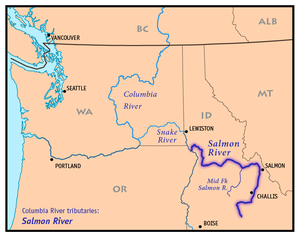
Salmon River
Kort med Salmon River, der viser bifloderne Middle Fork Salmon River, og dens forbindelse til Columbia River via Snake River
Salmon River er en 684 km lang biflod til Snake River i delstaten Idaho i den nordvestlige del af USA. Den løber sammen med Snake på grænsen til Oregon, hvorefter Snake løber ind i delstaten Washington og ud i Columbia River. Floden løber i stor højde, udspringet er 2.810 moh., og bugter sig uregelmæssigt gennem Rocky Mountains midt i Idaho, med et fald på 2.134 meter. Den er en af de største floder i USA uden dæmningen i hovedstrømmen.